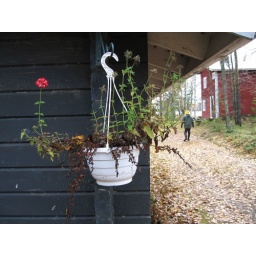
The only one flower left blossoming in cottage. There is Kari walking to the big cottage in the background. /tb inga